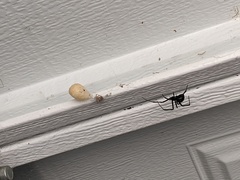
Species: Lactrodectus_hesperus